Sky position (RA, Dec in degrees): 146.595, -0.1331
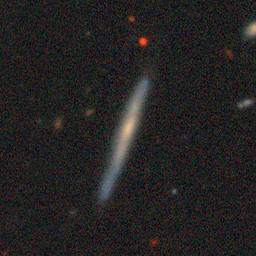
Galaxy morphology: Edge-on Galaxies without Bulge